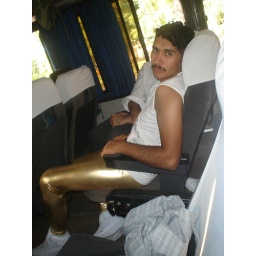
golden in bus